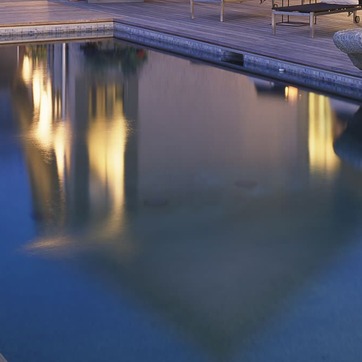
Material: water